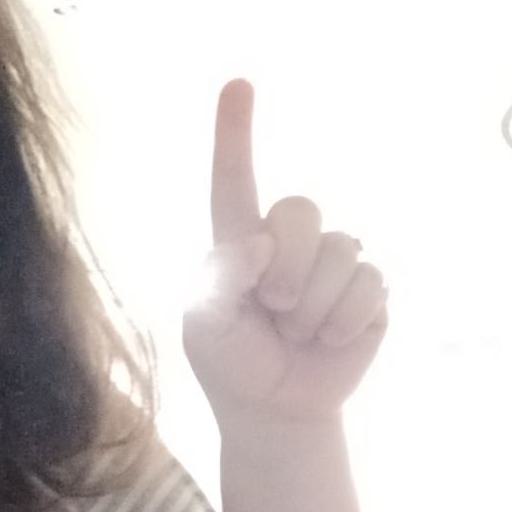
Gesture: one